List of Game of Thrones characters

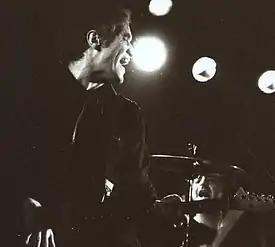
Wilko Johnson

Khal Forzho (portrayed by Tamer Hassan) was a Dothraki khal. Alongside other khals, and bloodriders, they are gathered to decide if Daenerys Targaryen should enter the Dosh Khaleen. Forzho is later burned alive after Danerys tips over a fiery pillar.